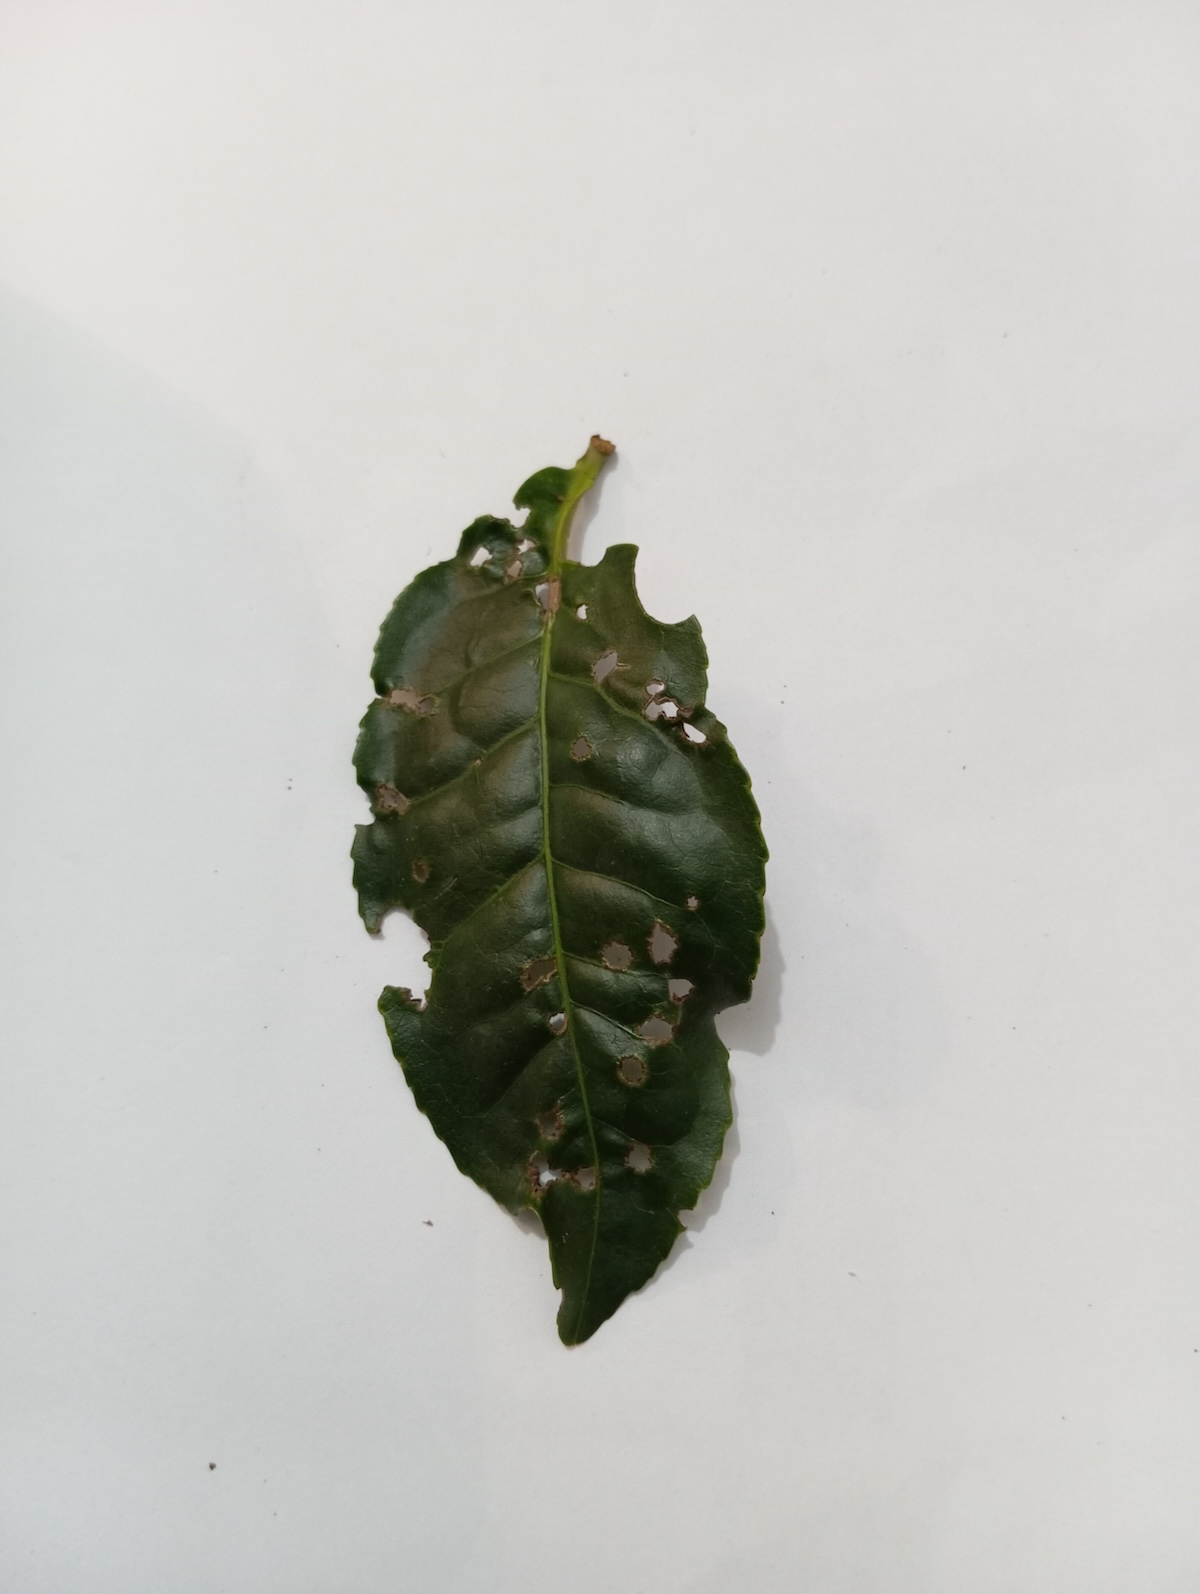
Label: Green mirid bug